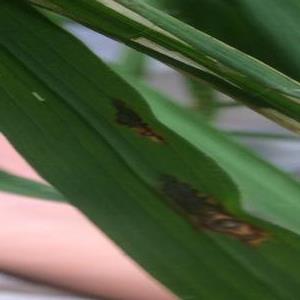
Disease: Blast